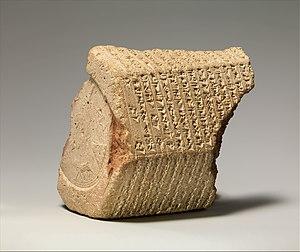
La civilisation babylonienne s'épanouit en Mésopotamie du Sud du début du IIᵉ millénaire av. J.‑C. jusqu'au début de notre ère. Elle prit corps à partir de l'héritage des civilisations du Sud mésopotamien plus anciennes dont elle est historiquement la prolongation. Elle prend corps avec l'affirmation politique de Babylone, État qui fut à partir du XVIIIᵉ siècle av. J.-C. l'entité politique dominant le Sud mésopotamien, et ce pendant plus d'un millénaire.